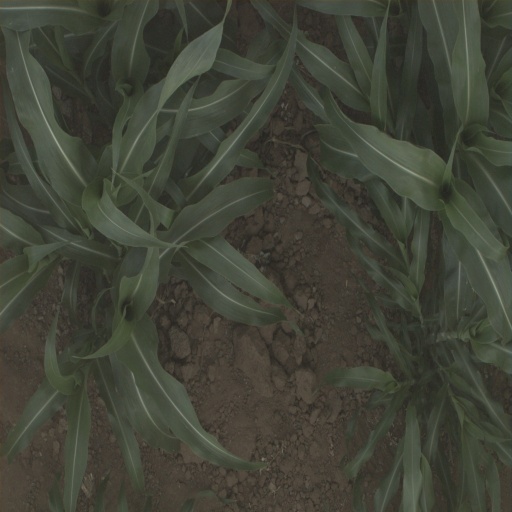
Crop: sorghum